Gugiuman

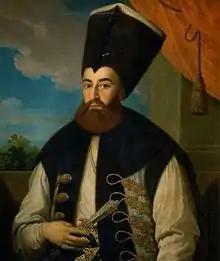
Grigore IV Ghica wearing the princely white-topped gugiuman

The gugiuman is a type of high-crowned cap that was worn by Hospodars of Wallachia and Moldavia and highest ranked boyars of both principalities into the first half of the nineteenth century. Gugiumans were made of sable fur and were exclusively reserved for the two aforementioned groups of nobles. The color of the felt atop of the hat (white for the Prince and red for Great Boyars) indicated the wearer's social status. Following the adoption of the Regulamentul Organic in the early 1830s, ruling princes adopted new, Russian-inspired military uniforms but retained the use of the white-topped gugiuman.